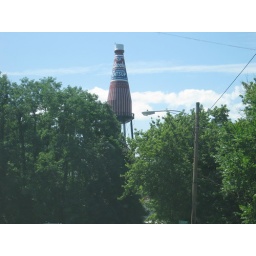
A 170 foot tall water tower in Collinsville, Illinois.